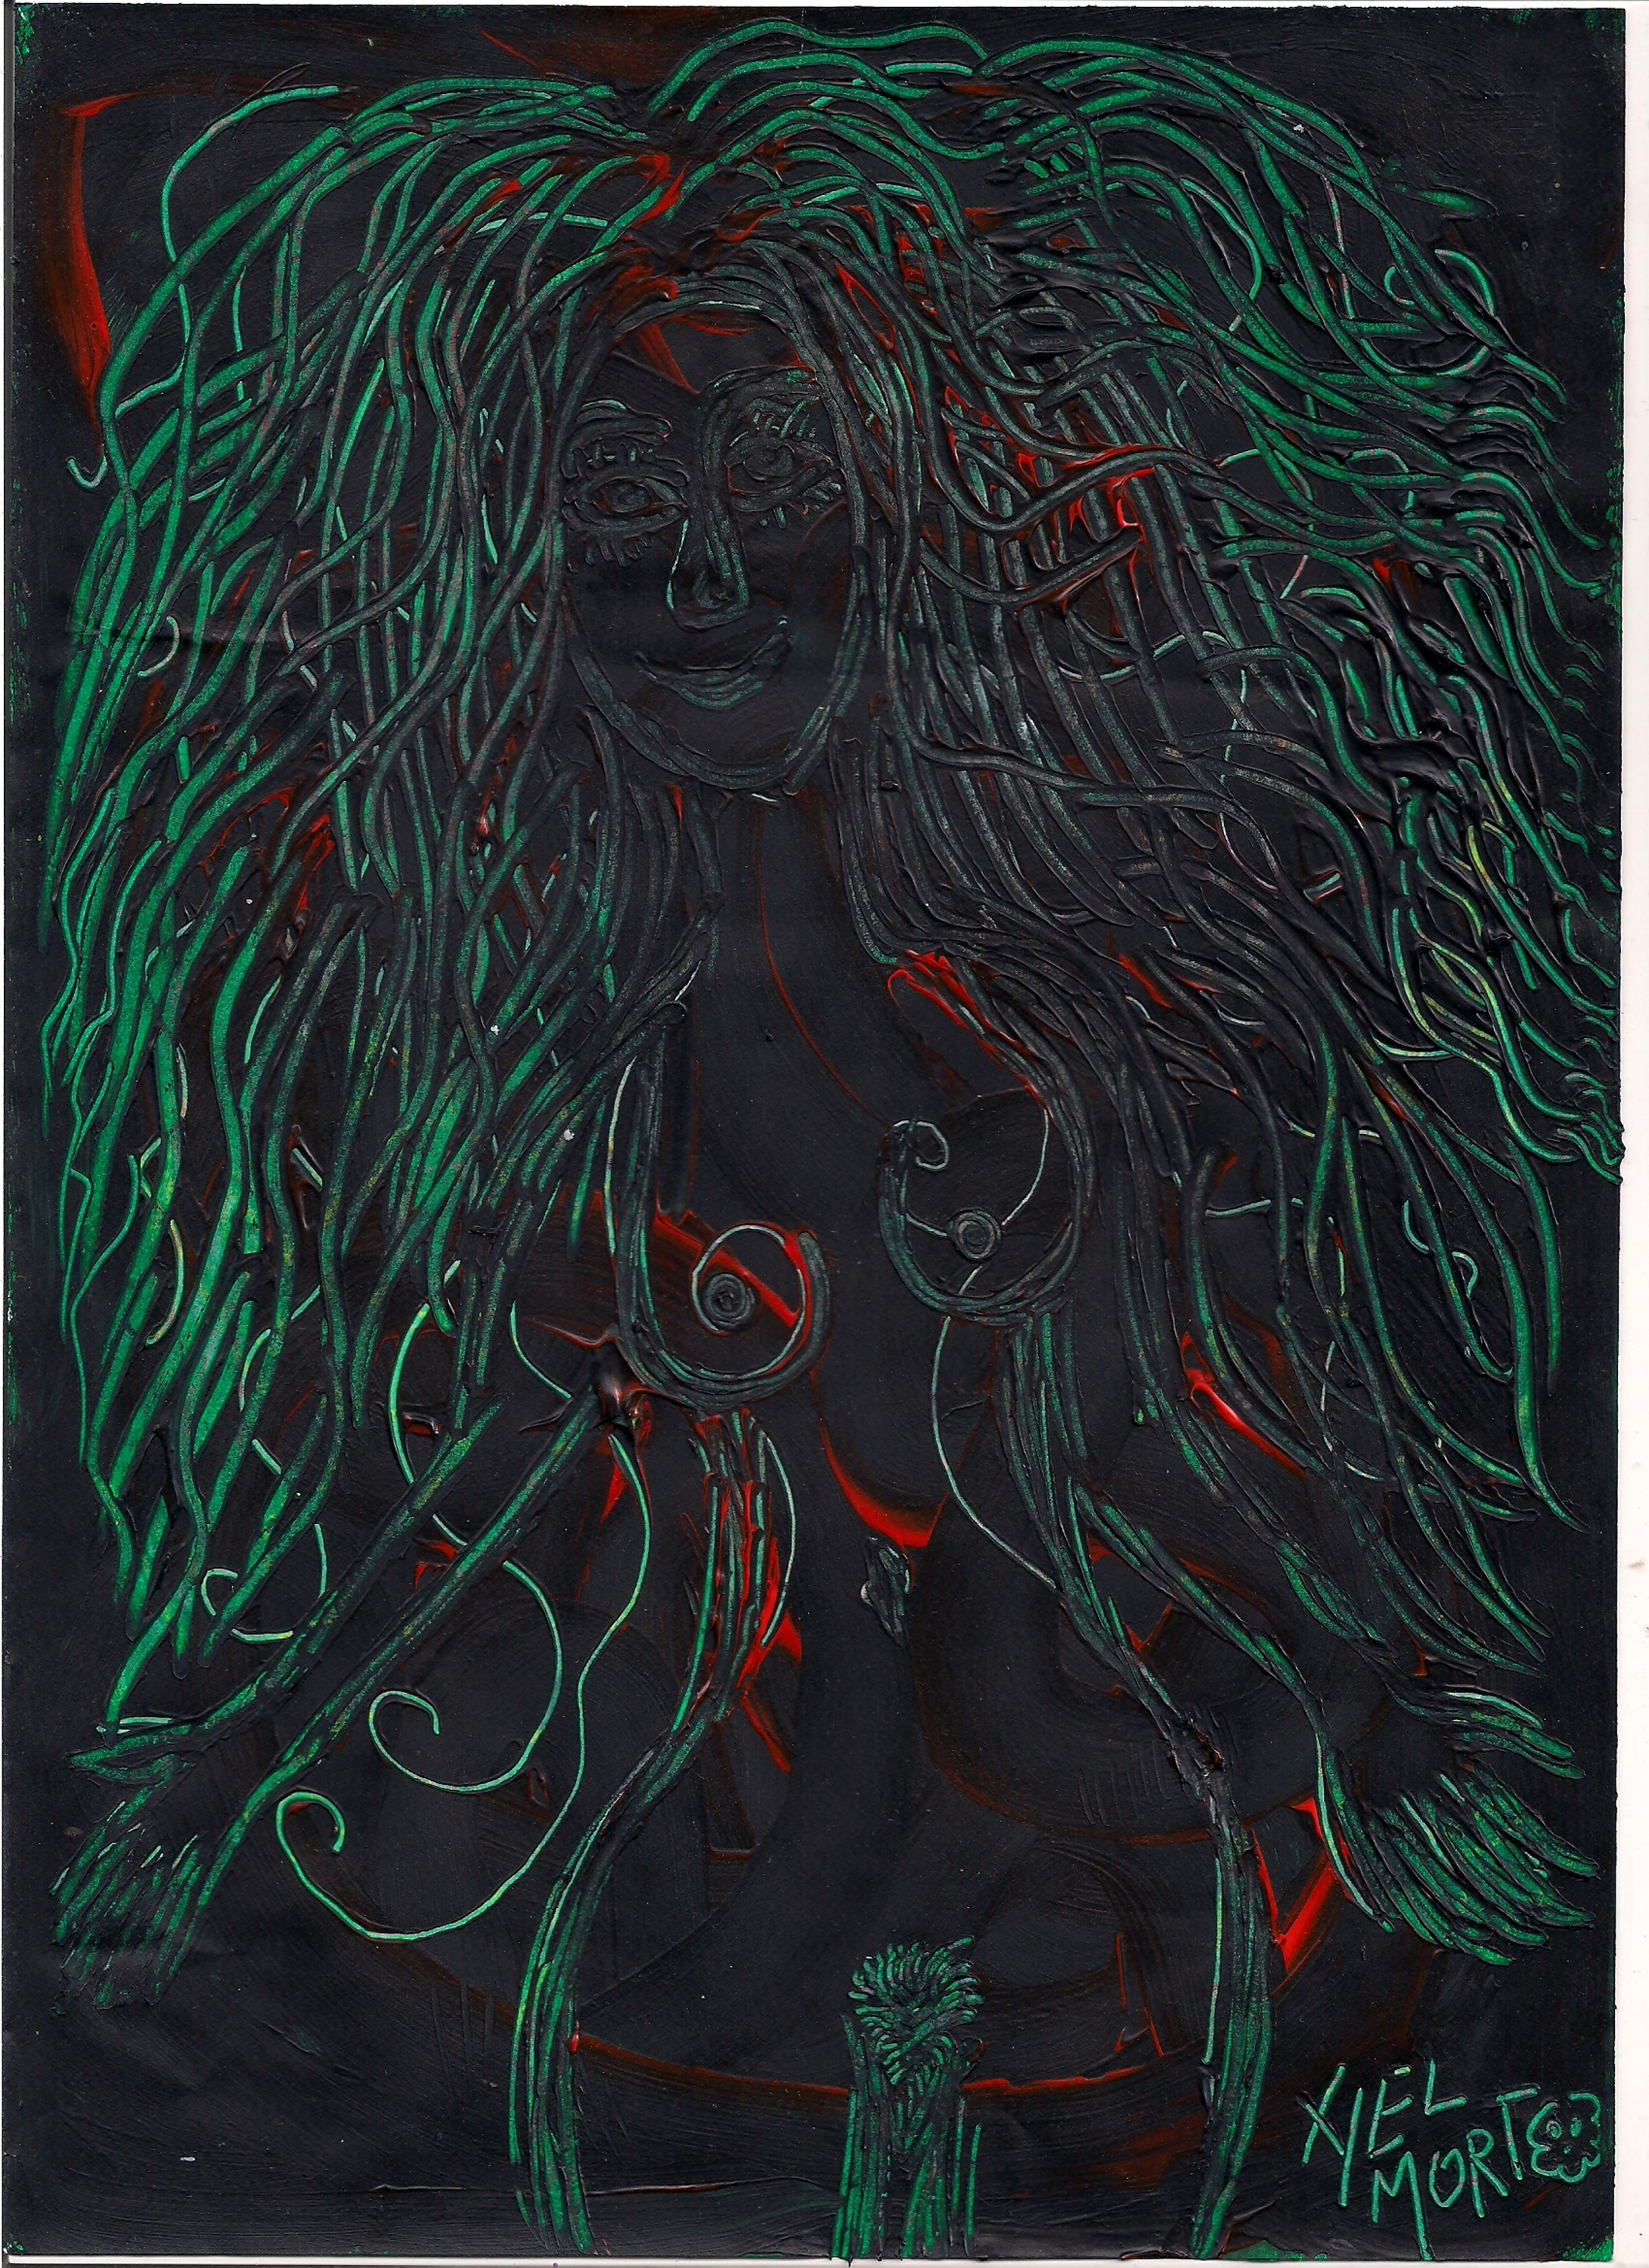
hel, mort, art, contemporary, fine, beautiful, fashion, woman, girl, nude, modern art, illustration, painting, visual arts, fictional character